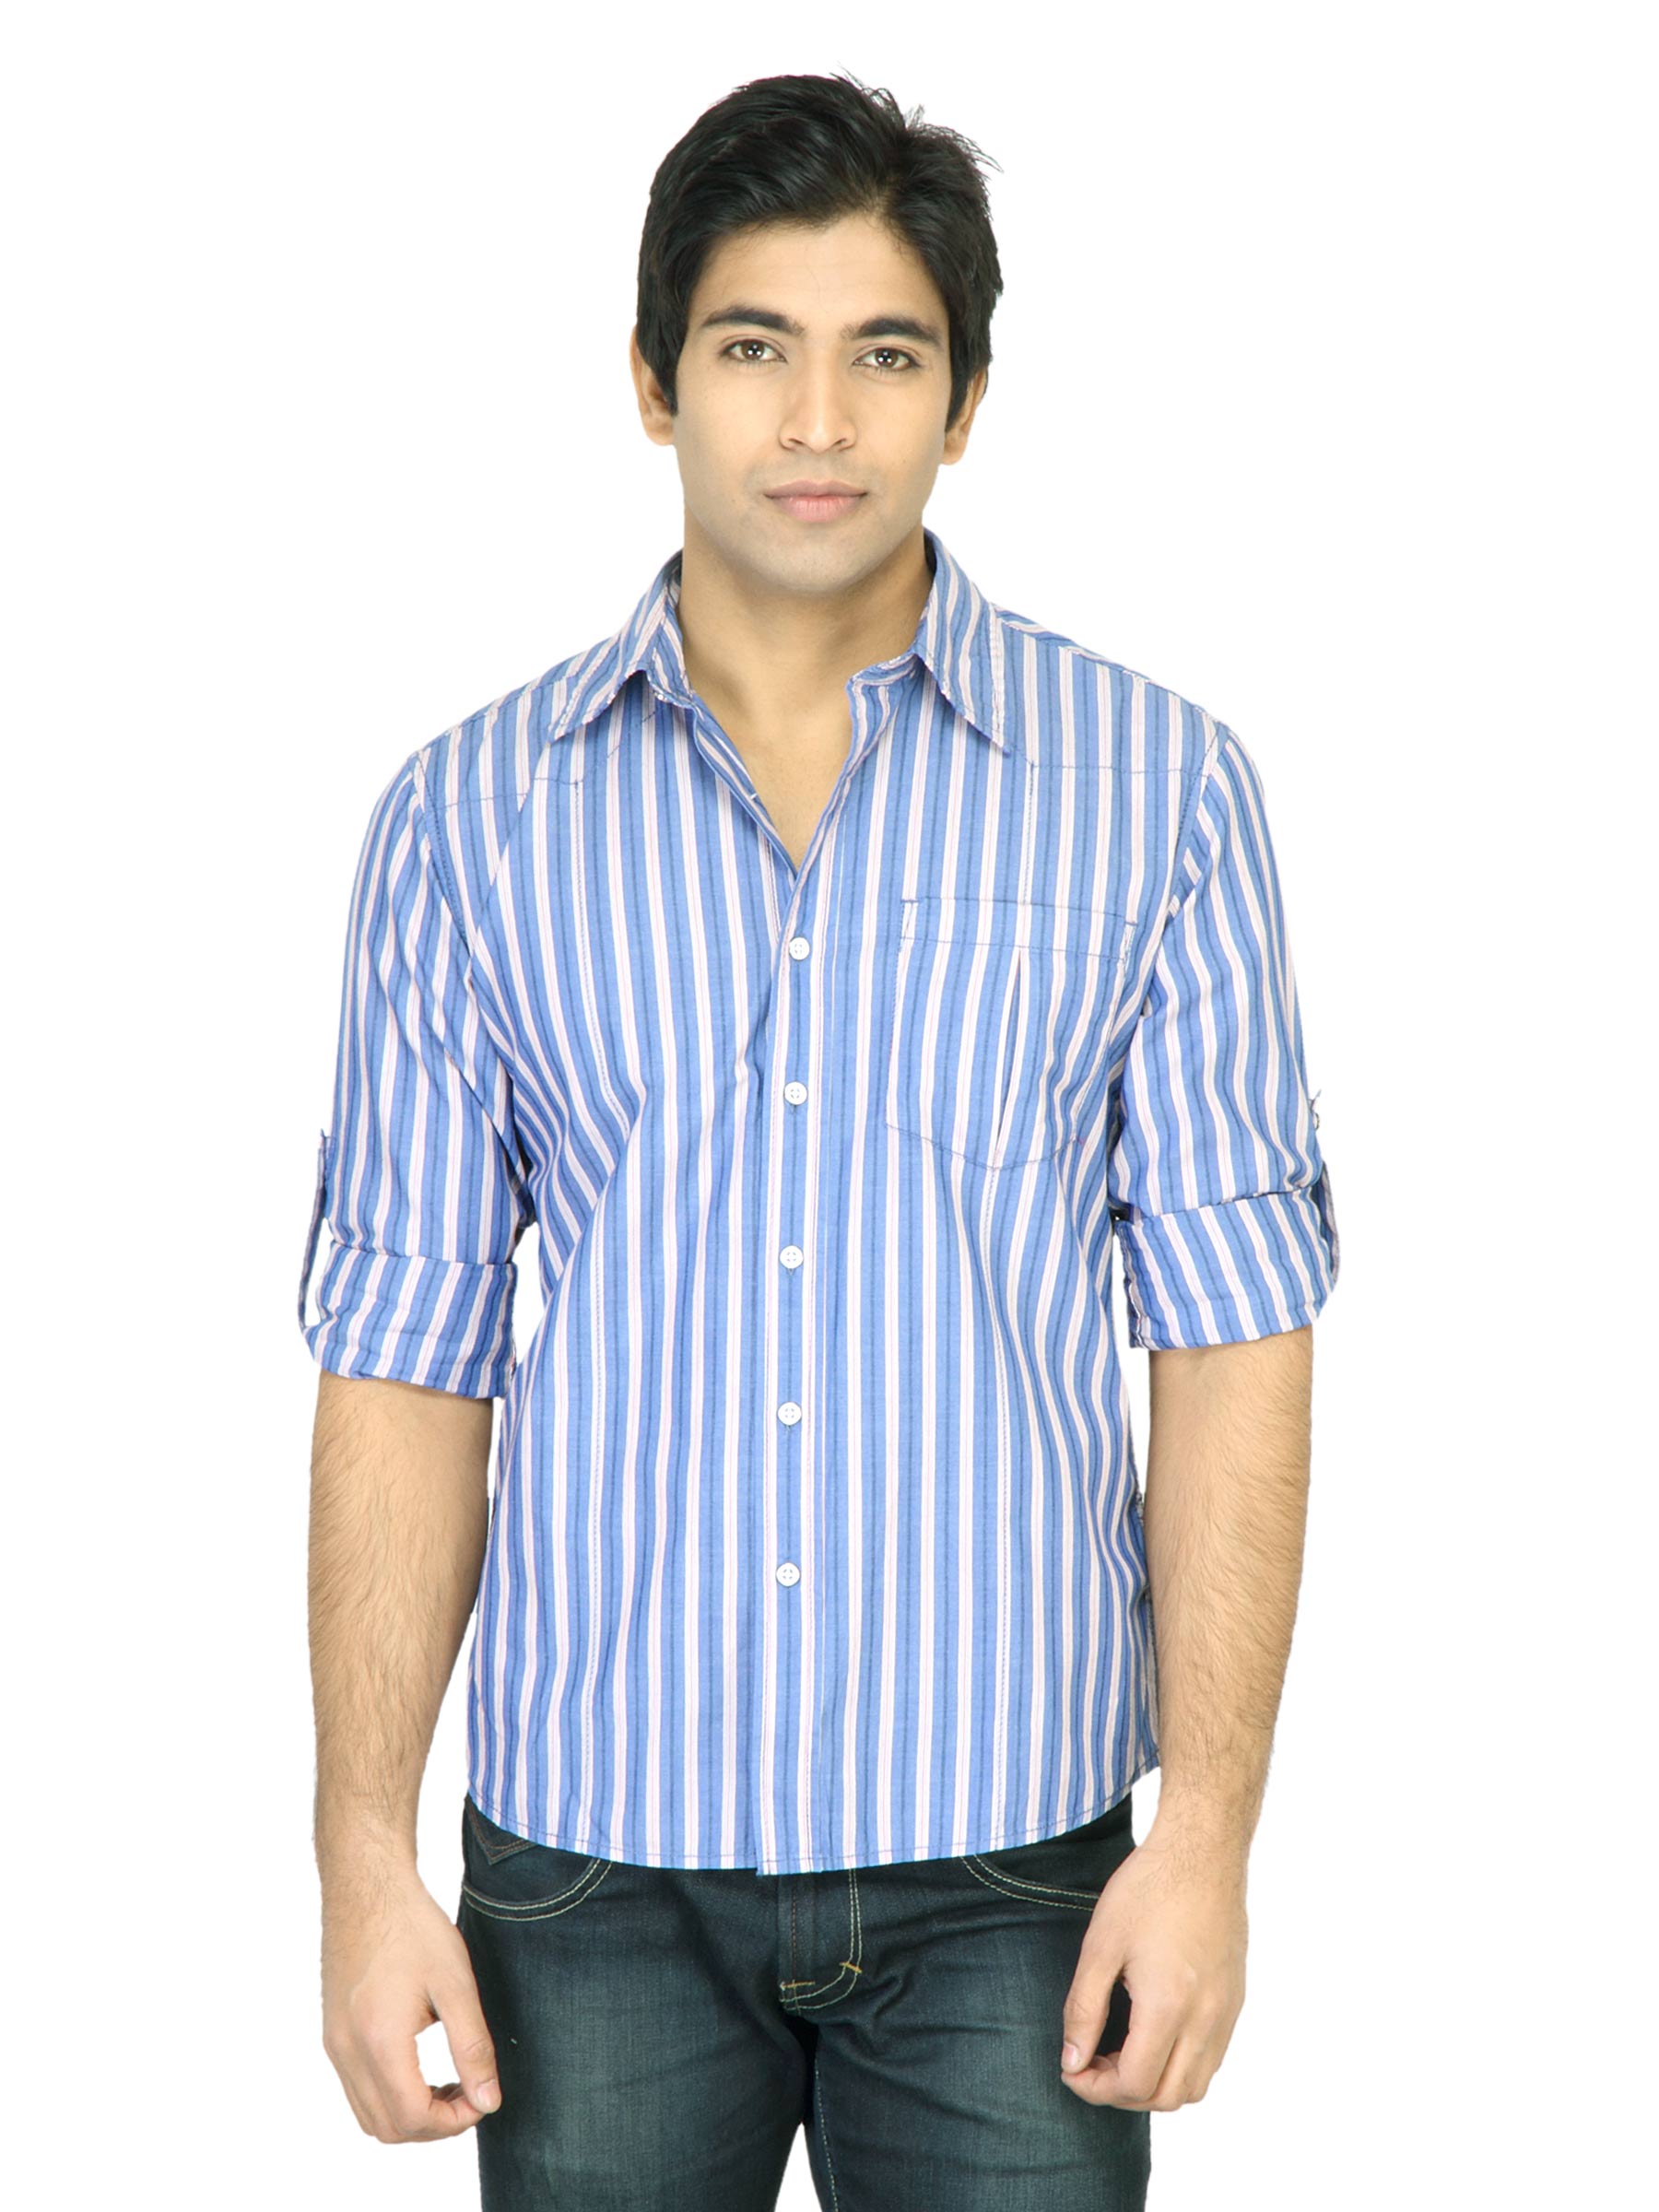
Wrangler Men Multi Blue Shirt
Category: Apparel / Topwear / Shirts
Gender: Men
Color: Blue
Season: Fall 2011
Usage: Casual